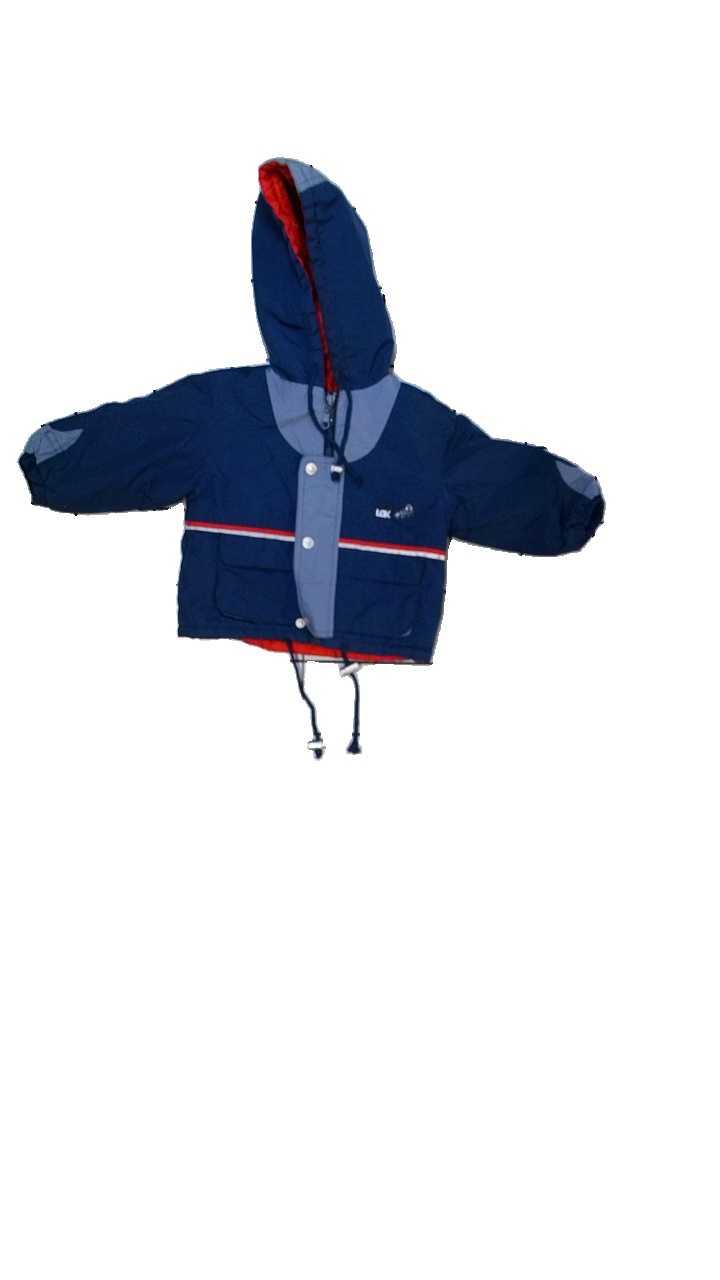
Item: Jacket (Children)
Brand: Fame Classic
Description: Jacka med broderi tryck
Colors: Blue, Red, Grey, White, Black
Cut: Regular
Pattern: Embroidered
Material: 80% nylon 20% polyester
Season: All
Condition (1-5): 3
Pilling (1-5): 5
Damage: dammig
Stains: Minor
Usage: Export
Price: <50